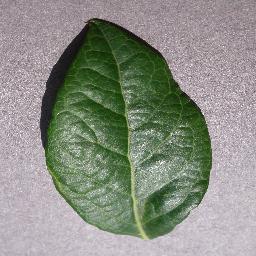
Label: Blueberry___healthy